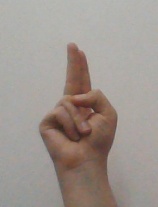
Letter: taa